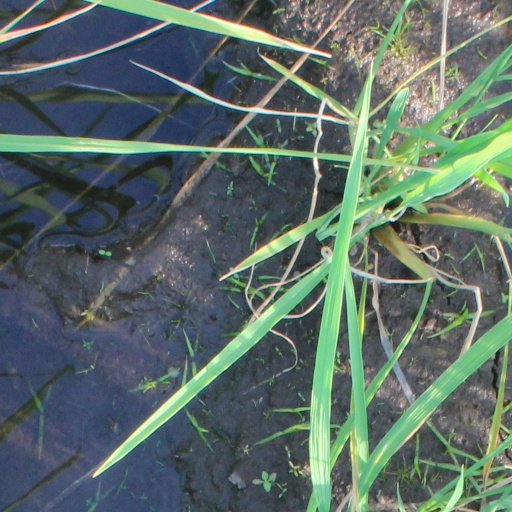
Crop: rice